Jobe Watson

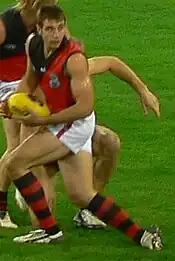
Watson playing in 2007

Watson was selected at pick 40 under the father–son rule in the 2002 national draft. He was initially coached as a key forward by Kevin Sheedy, who also coached his father Tim. His poor kicking by AFL standards drew criticism, and it was determined that he would be more suited to the midfield at Essendon. At the time, his weight was criticised by the media, as he was overweight for an AFL player. Over the next two seasons, he began to develop his craft in the Essendon midfield and became one of the competition's elite midfielders.